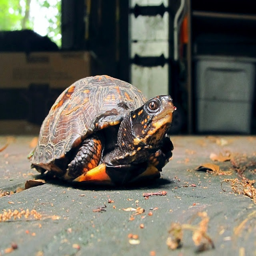
little turtles in the lawn make me happy !